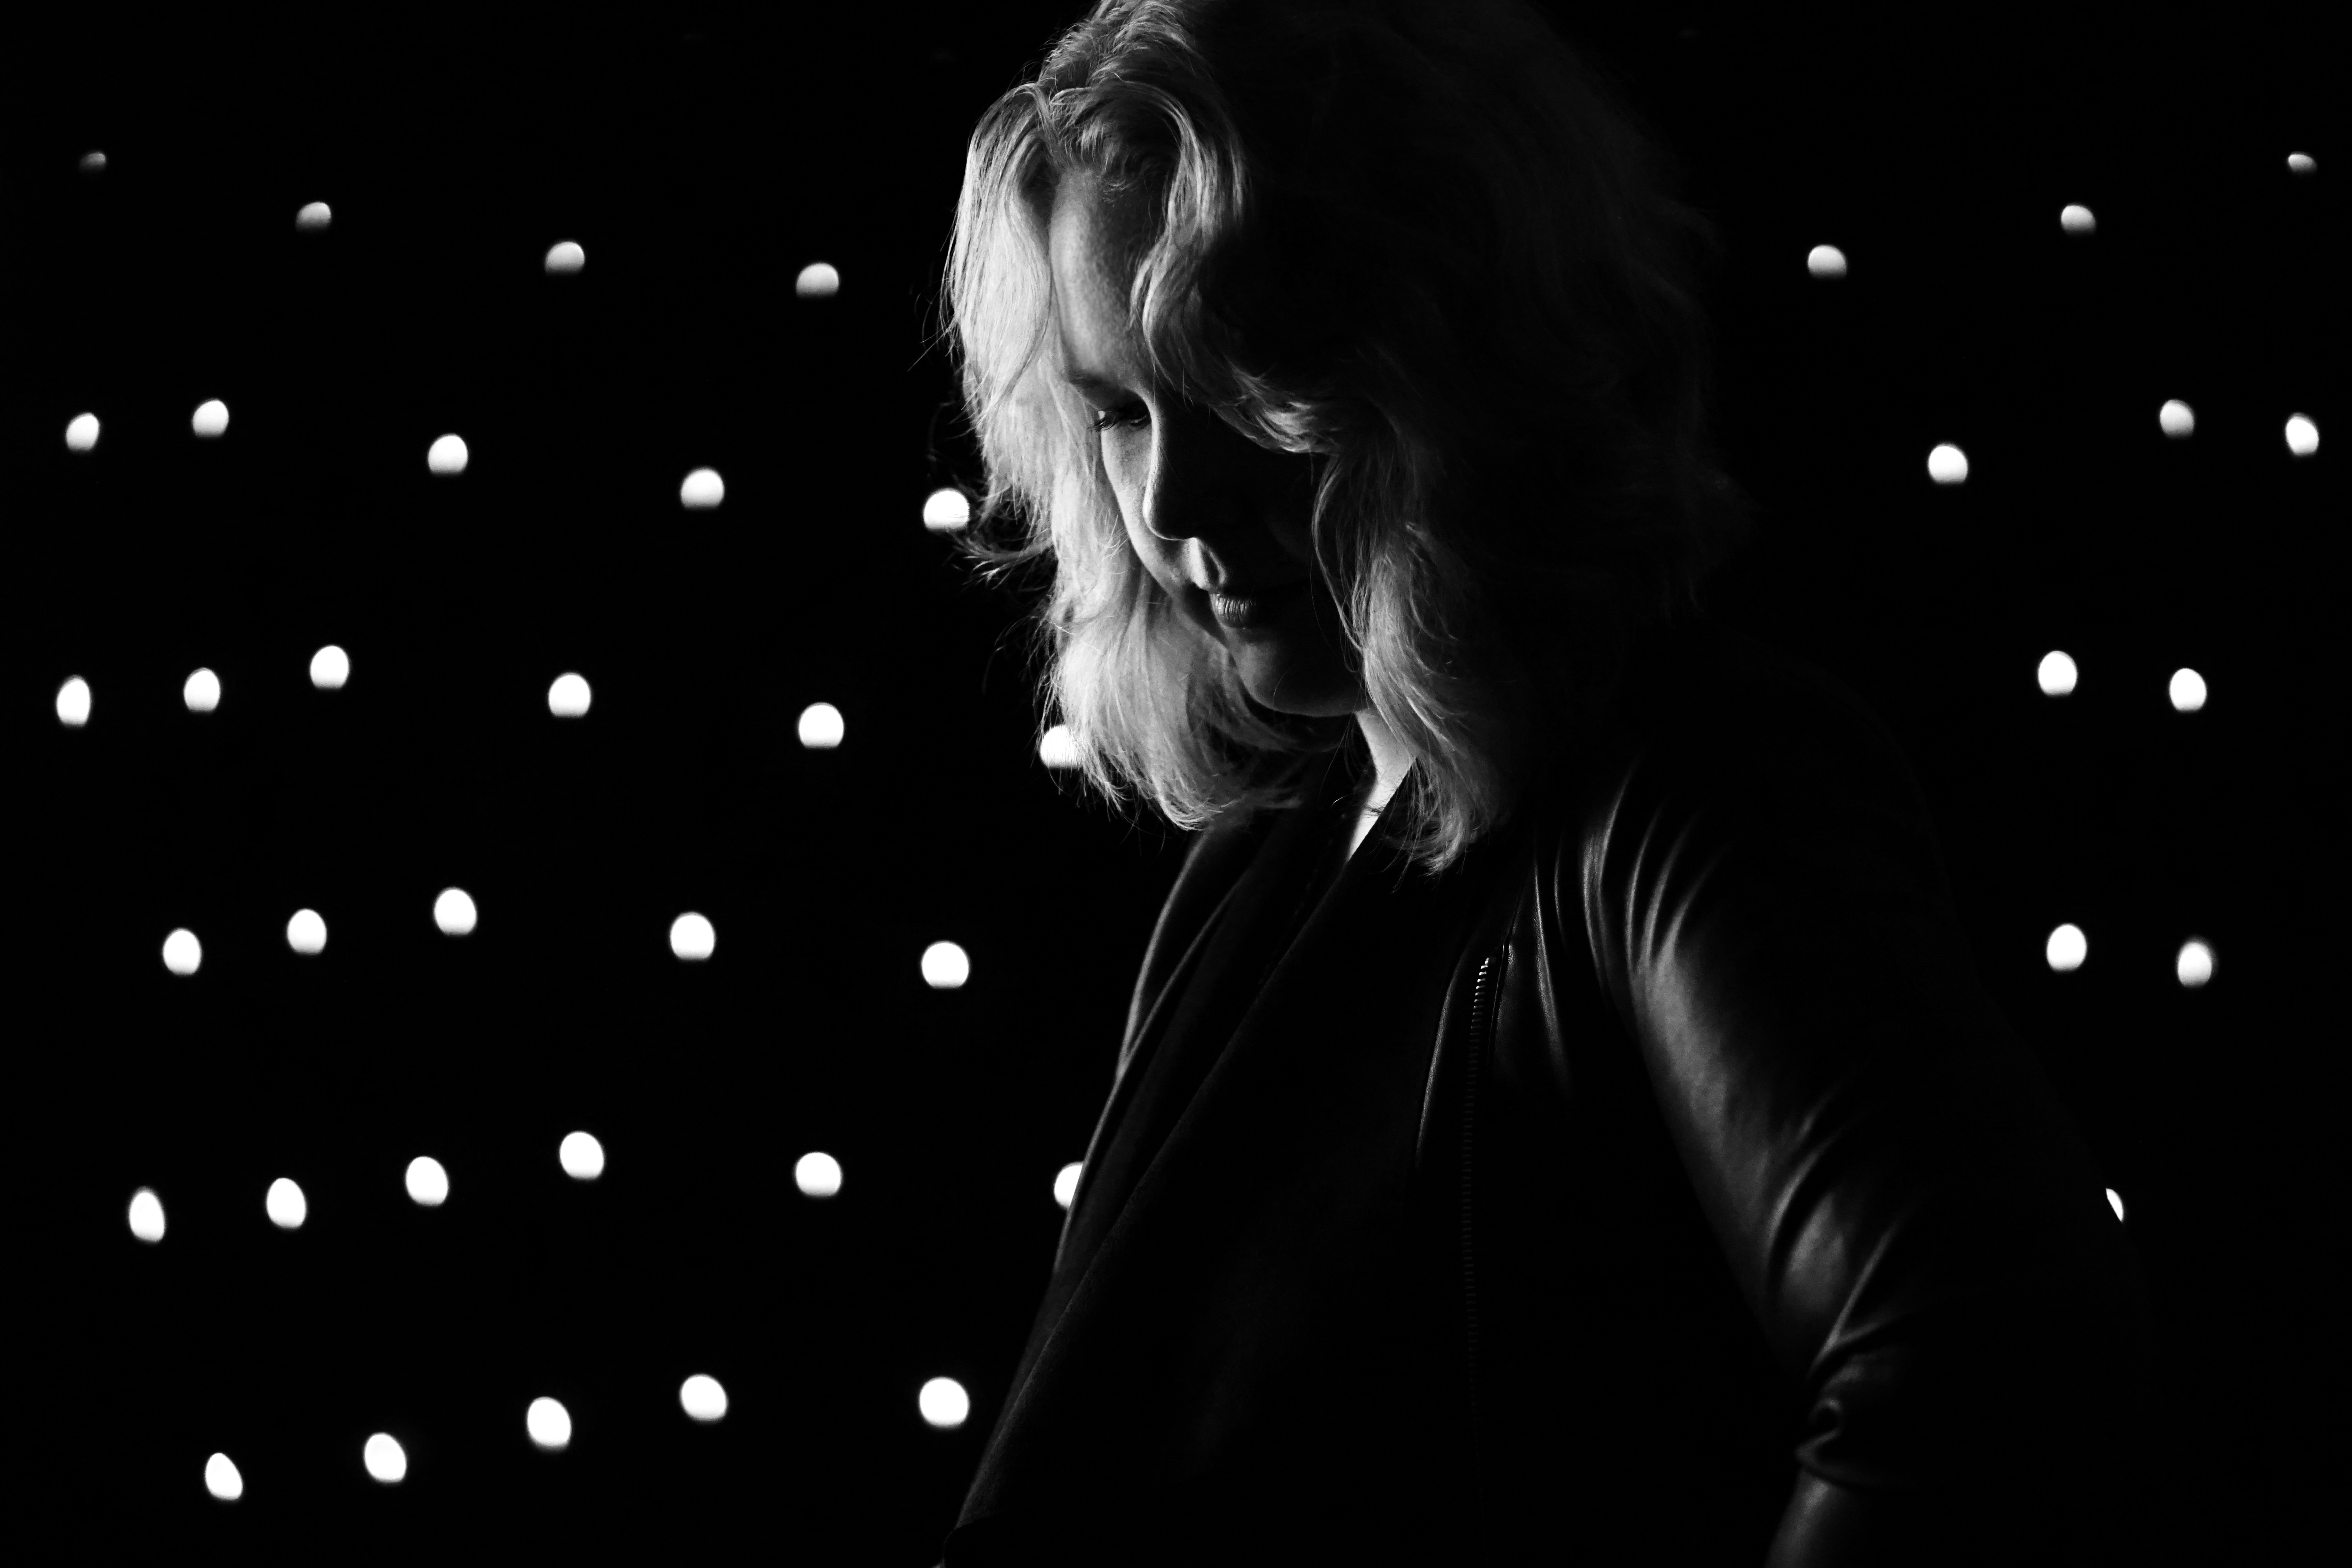
person, black and white, woman, star, female, model, darkness, clothing, black, monochrome, jacket, hairstyle, spotlight, lights, beauty, beautiful, blond, famous, guitarist, lure, points, garments, leather jacket, sense, monochrome photography, film noir